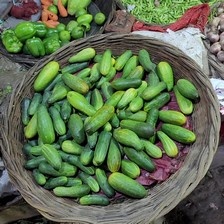
Label: cucumber